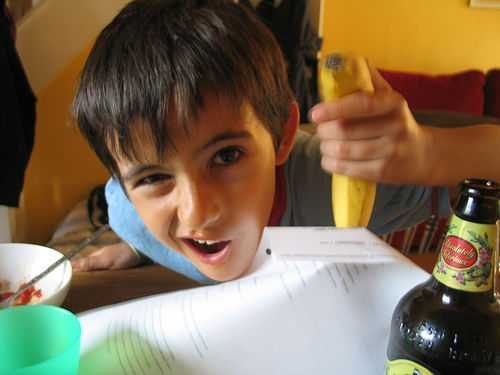
Label: Banana